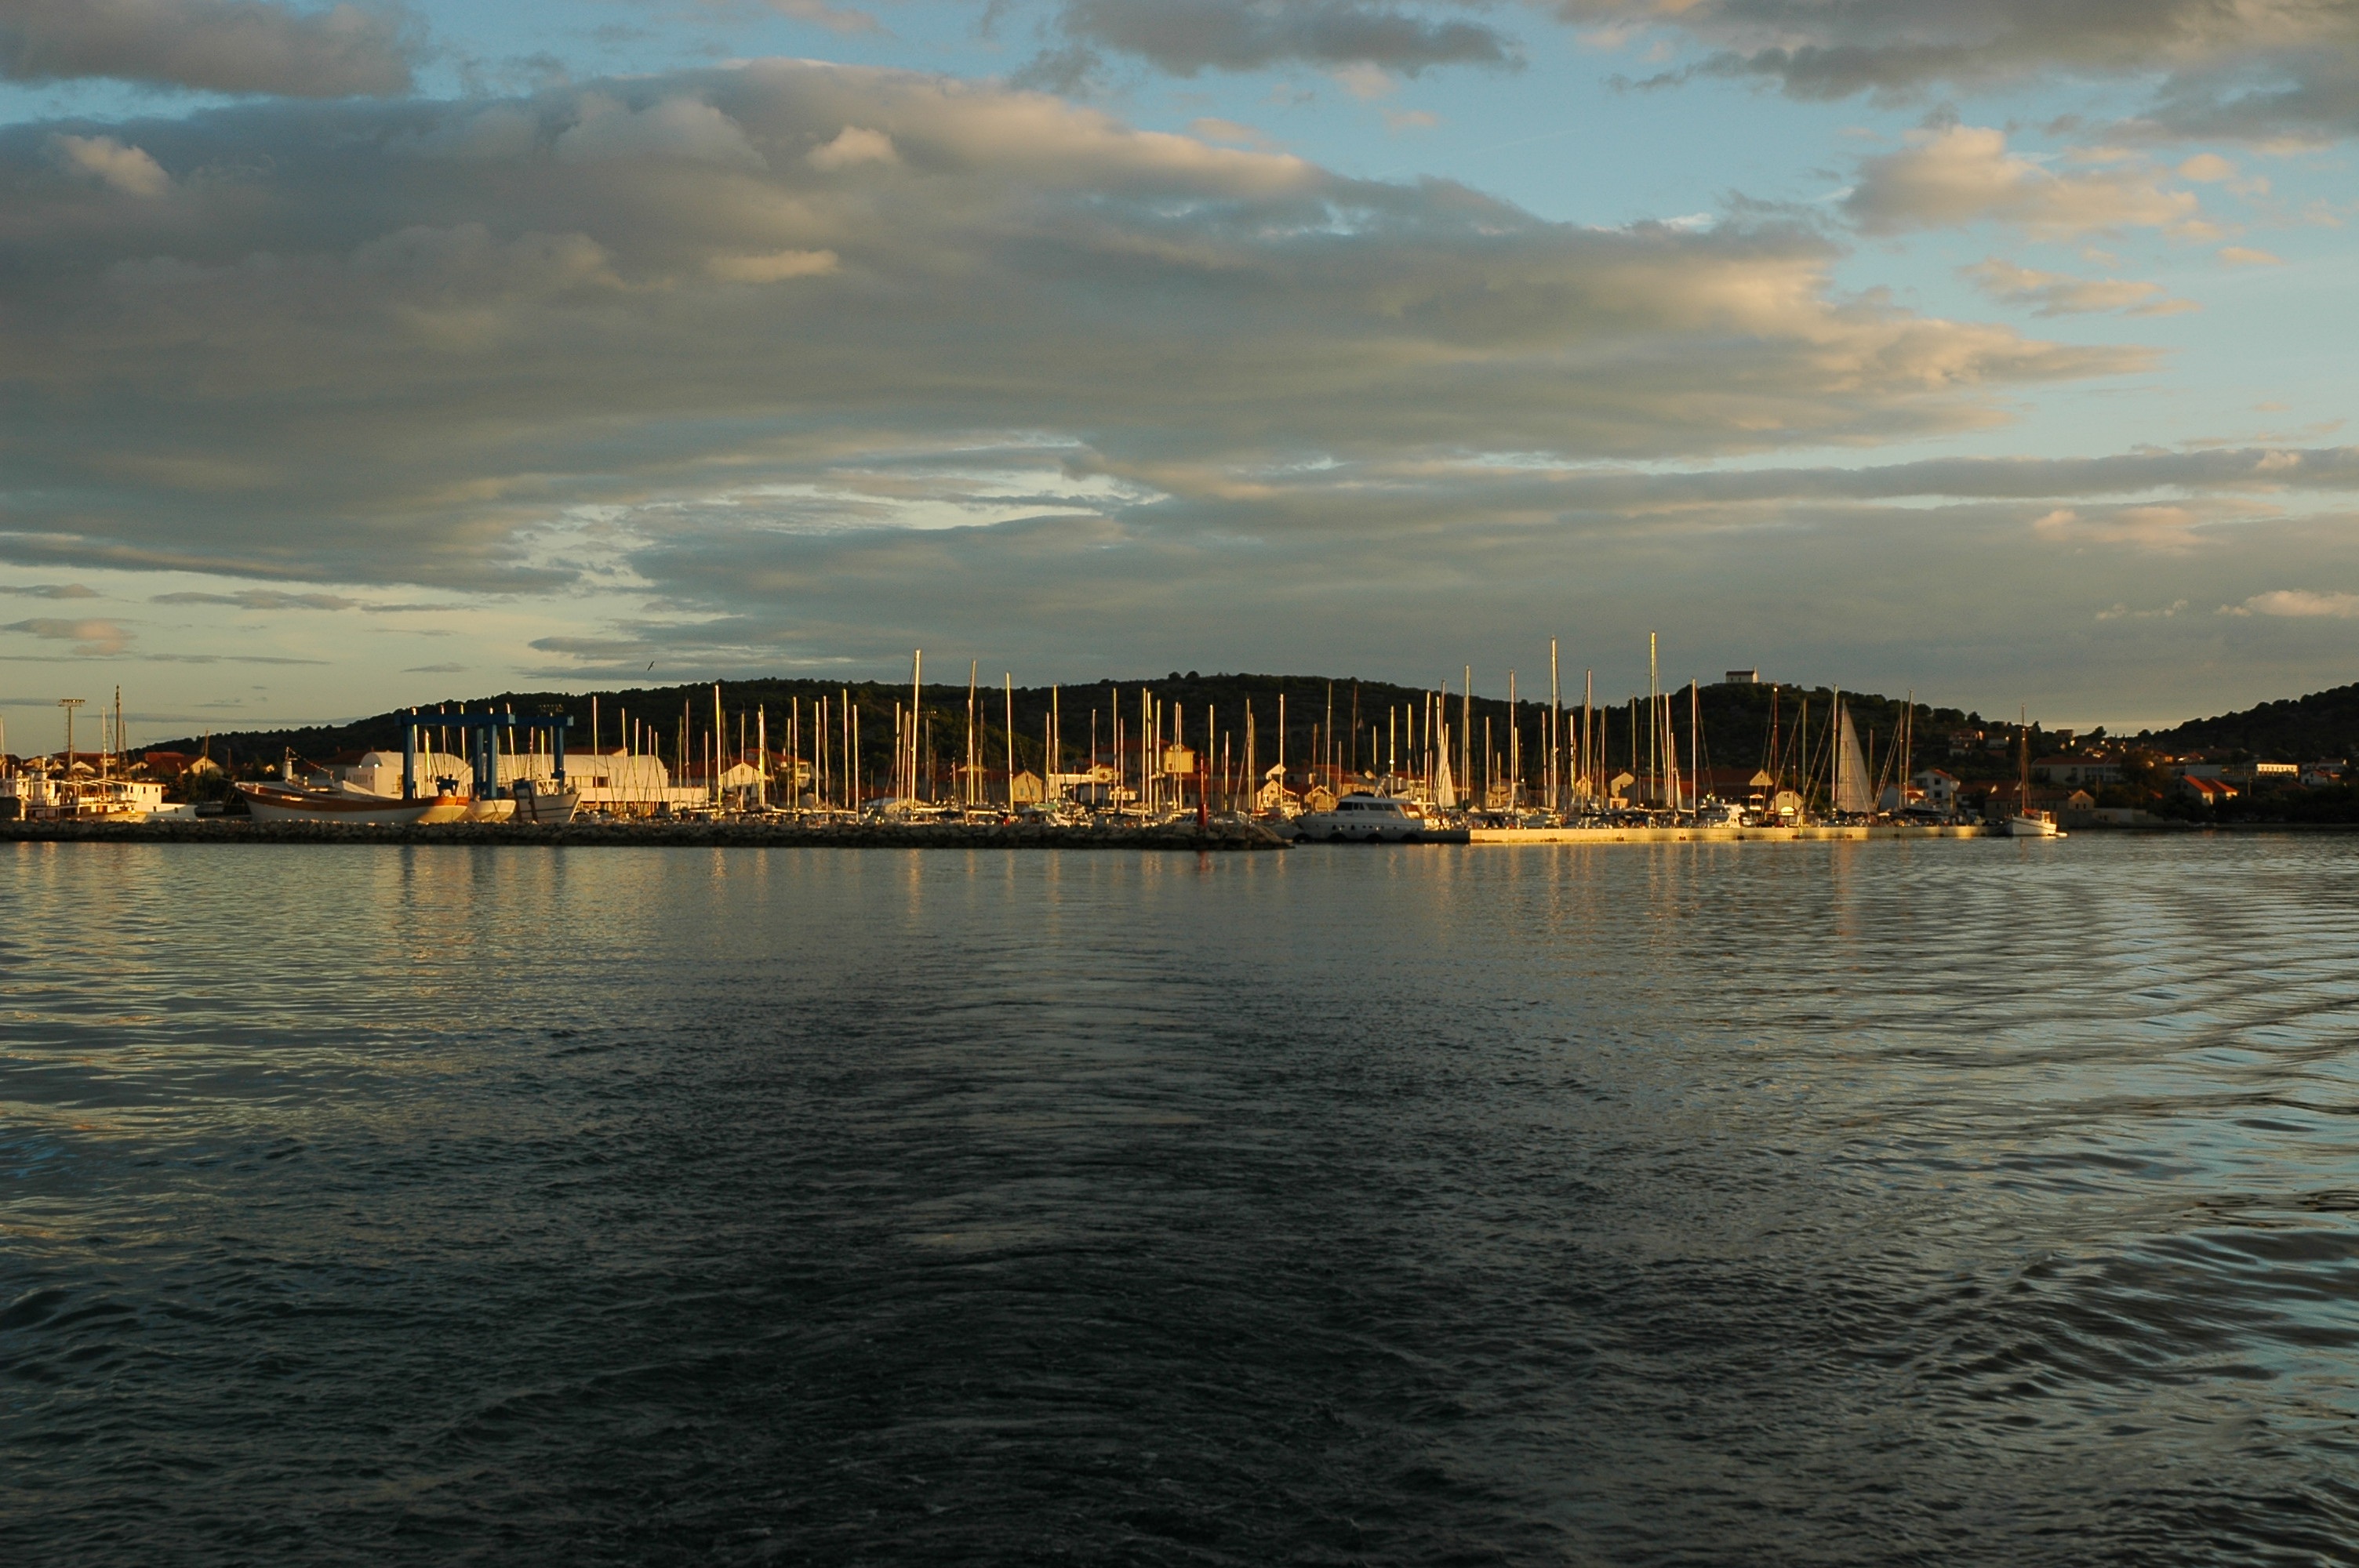
sea, coast, water, ocean, horizon, cloud, sky, sunrise, sunset, skyline, morning, shore, wave, dawn, river, cityscape, travel, dusk, boot, evening, reflection, mast, bay, marina, port, body of water, croatia, ships, sail, sailing vessel, masts, mood, mirroring, sailing boats